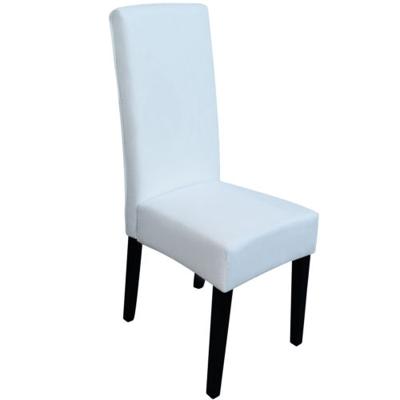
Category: chair